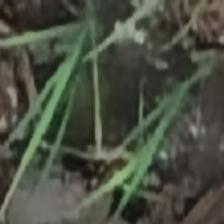
Label: clustered